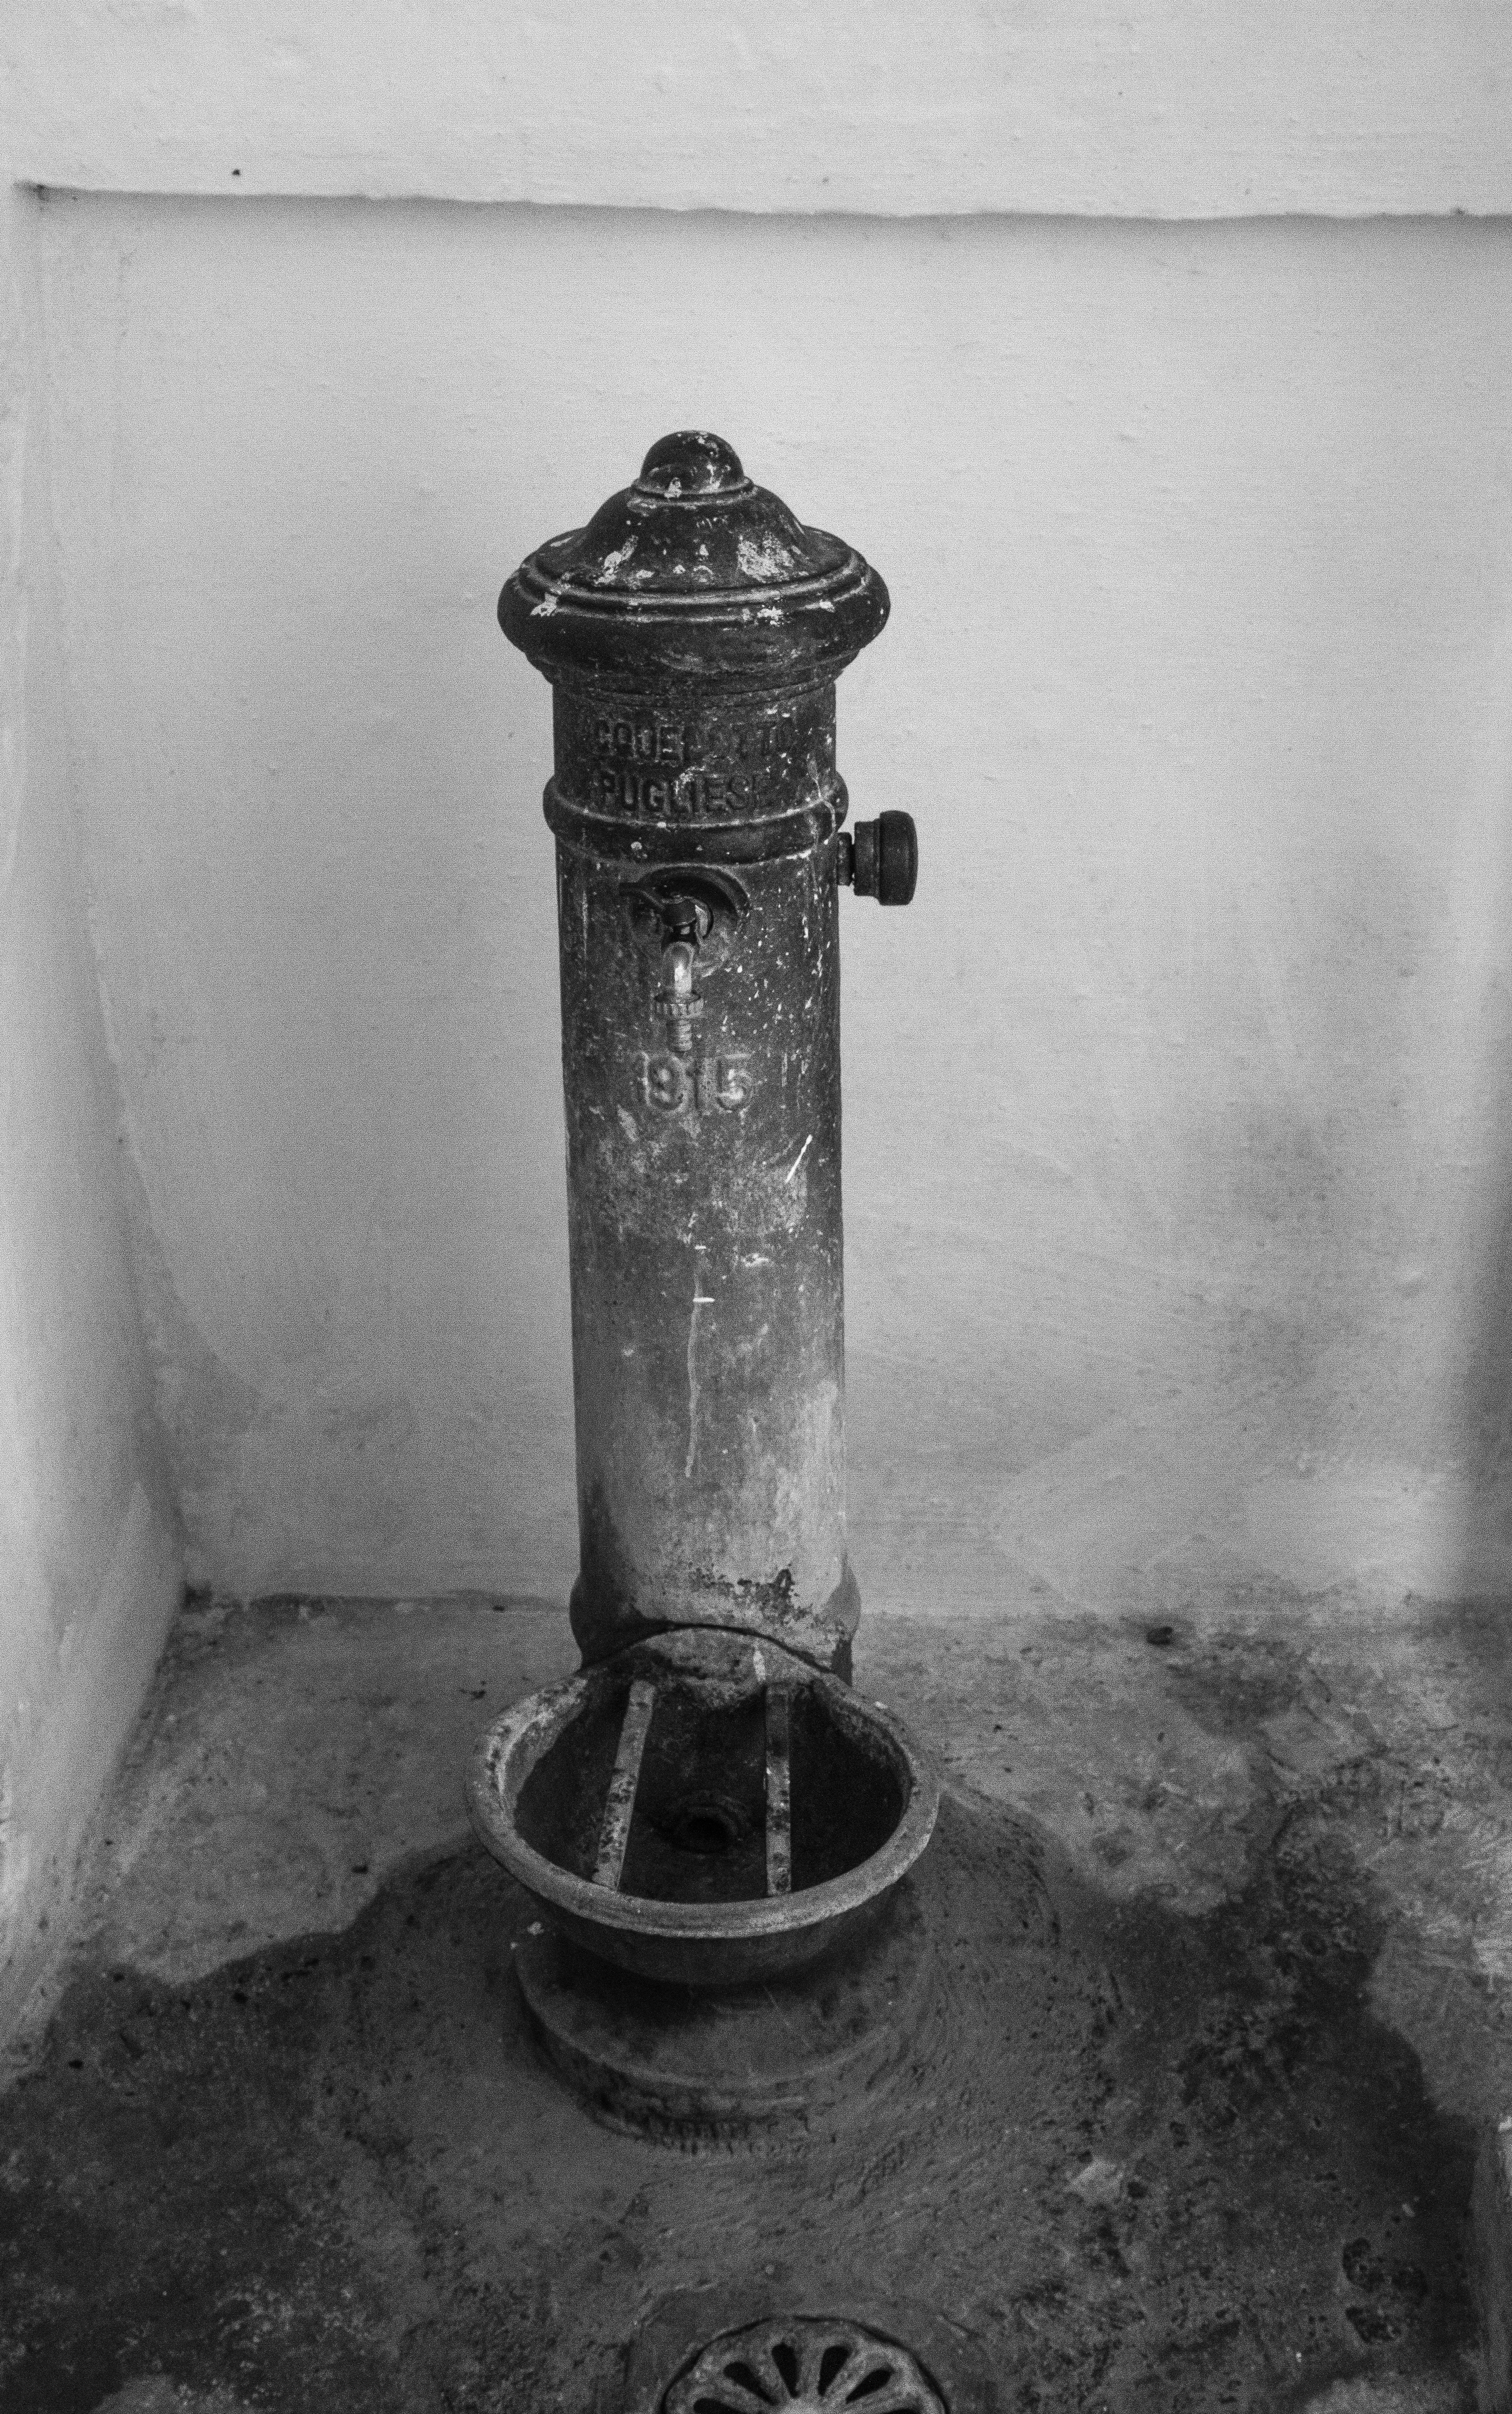
water, black and white, white, flow, column, italy, black, monochrome, lighting, sculpture, fountain, shape, water feature, well water, monochrome photography